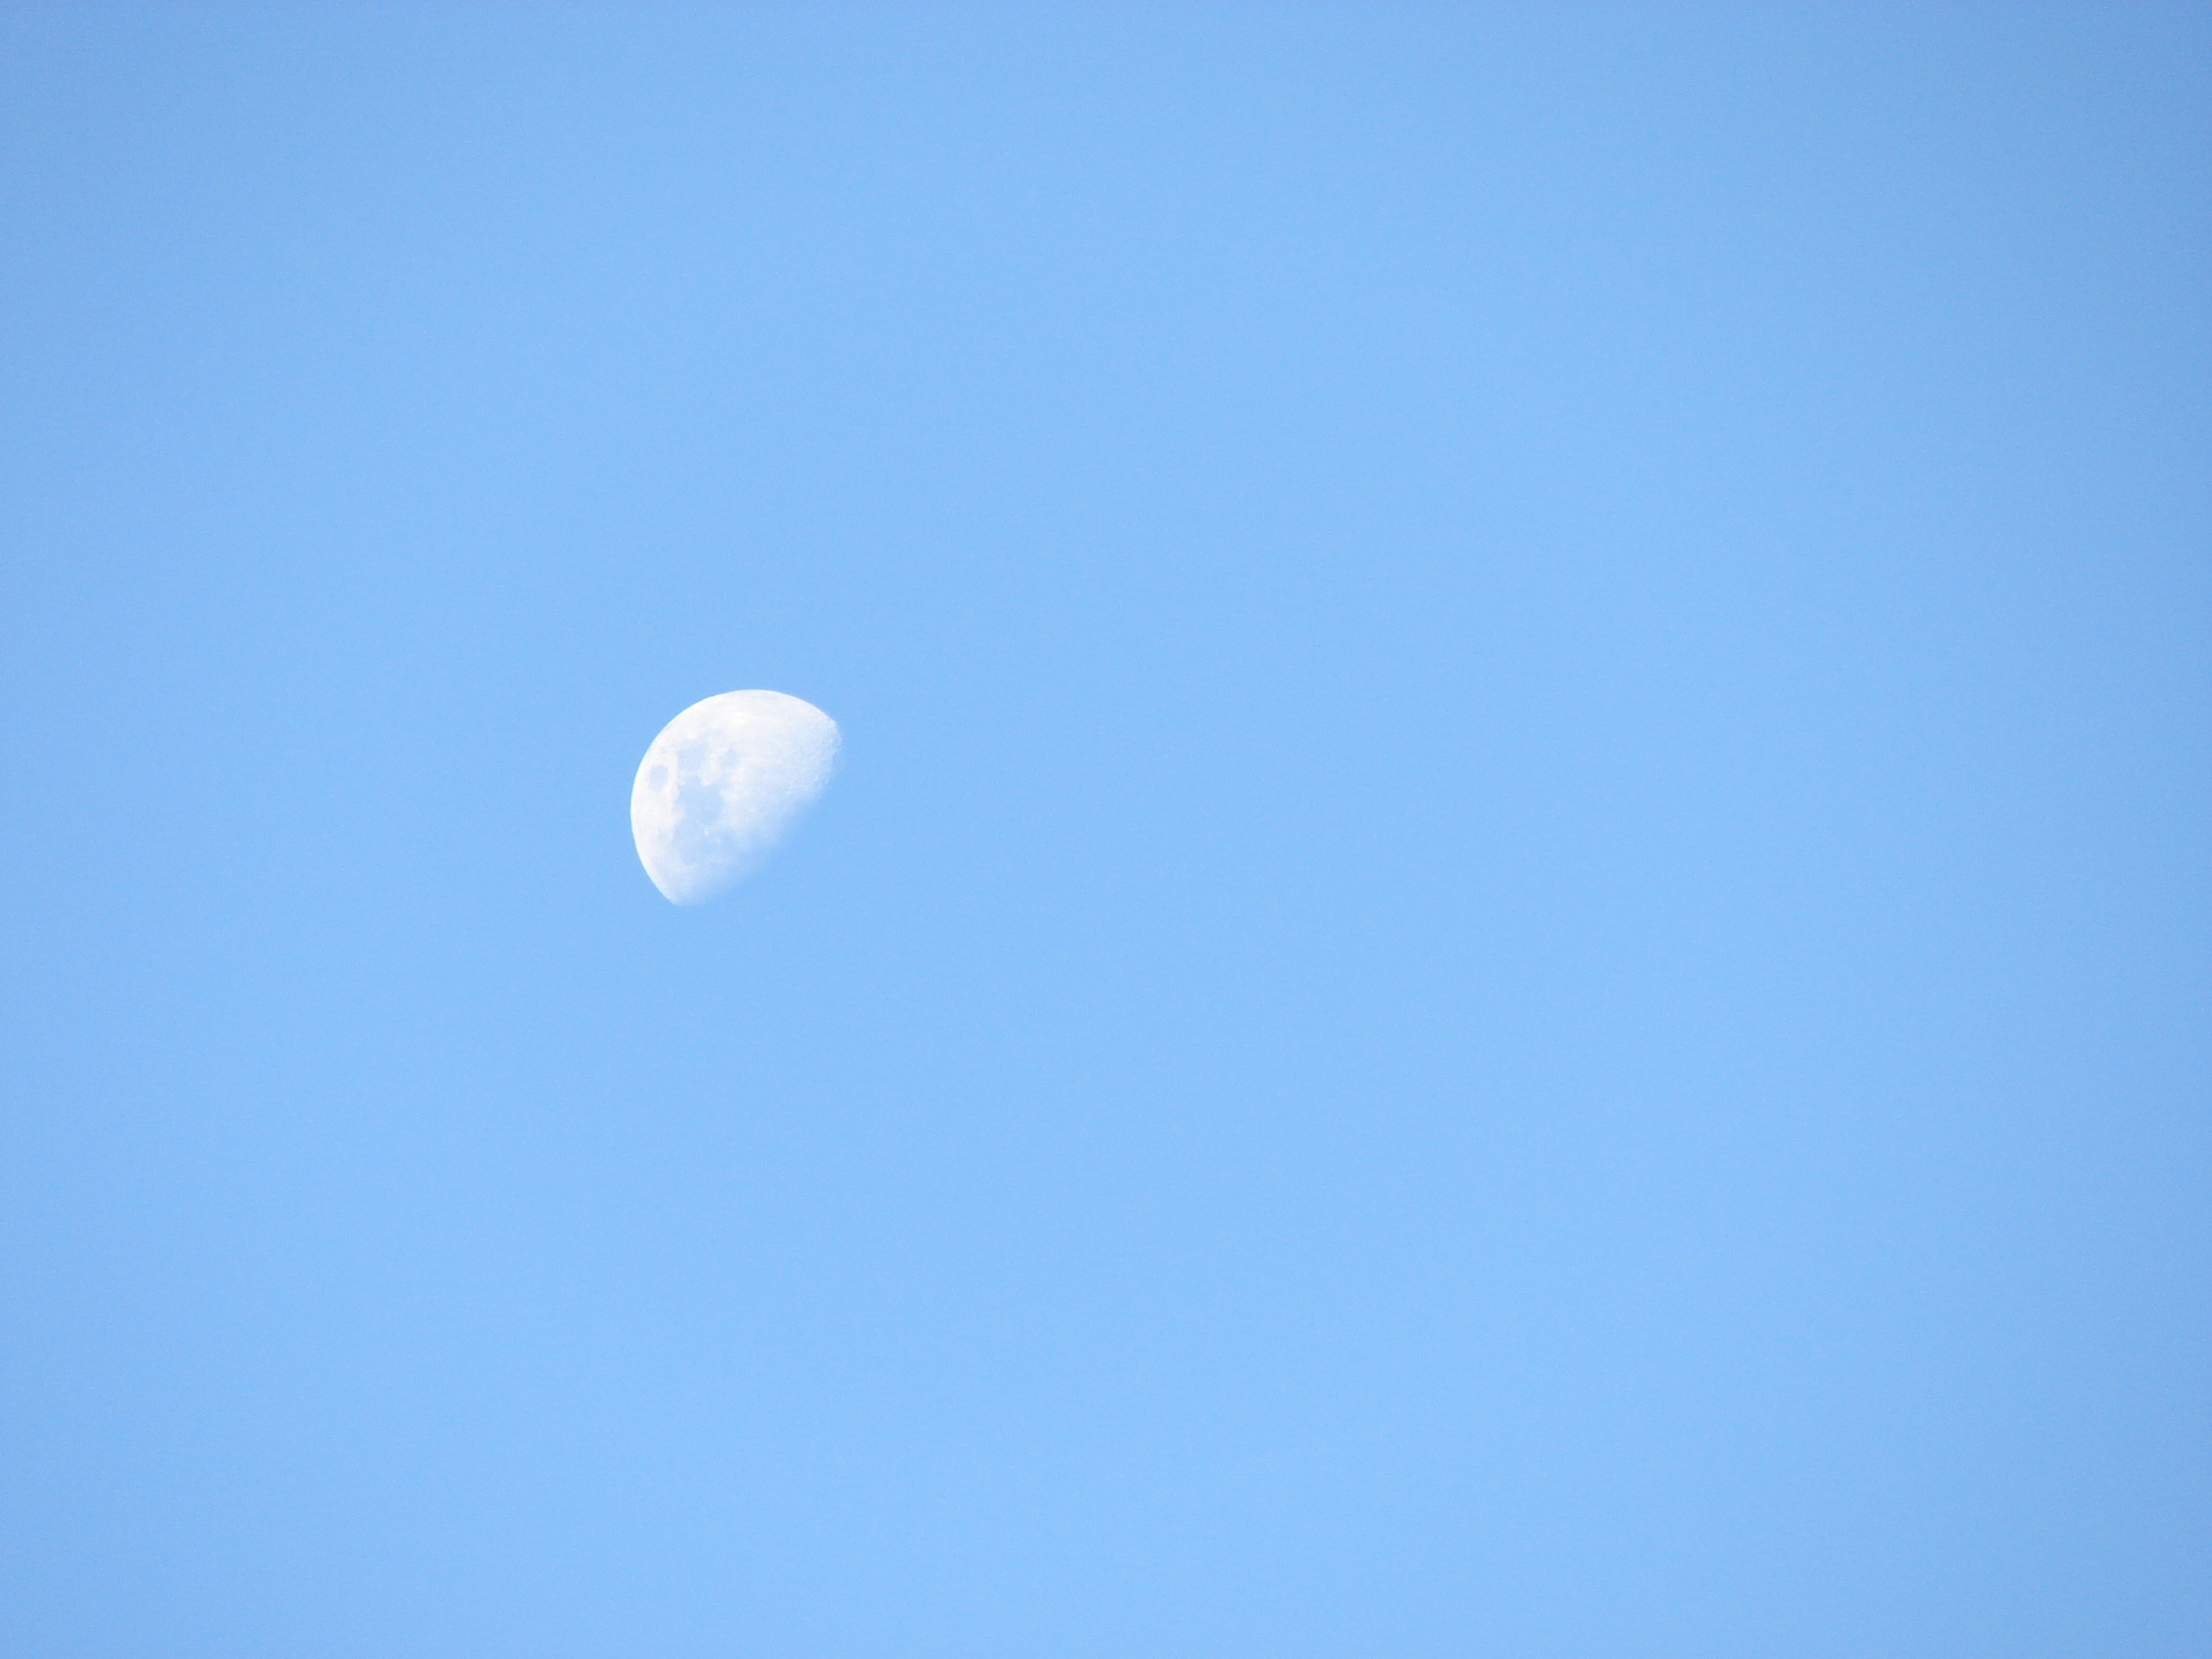
moon, sky, daytime, blue, atmosphere, azure, atmospheric phenomenon, astronomical object, calm, cloud